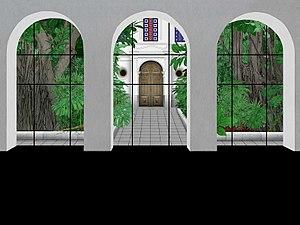
Le Musée valencien d’ethnologie fut créé en 1982 et ouvrit ses portes au public en 1983. Ses objectifs sont l’investigation et la diffusion dans le domaine de l’ethnologie et l’anthropologie, en mettant à portée du public un espace dynamique de connaissance et réflexion sur la diversité culturelle qui caractérise les humains dans deux cadres complémentaires :